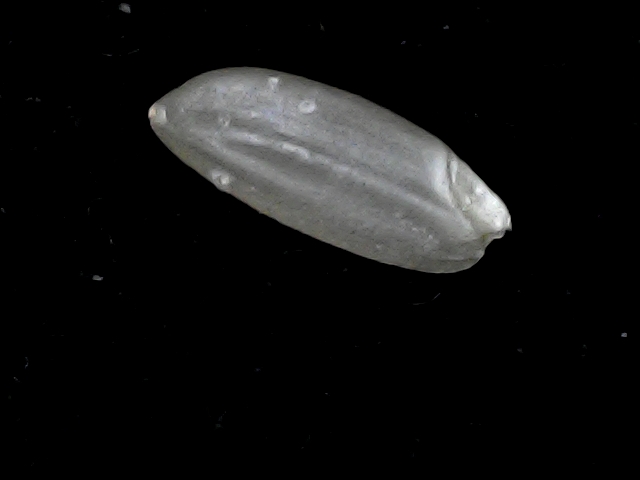
Rice variety: BD39